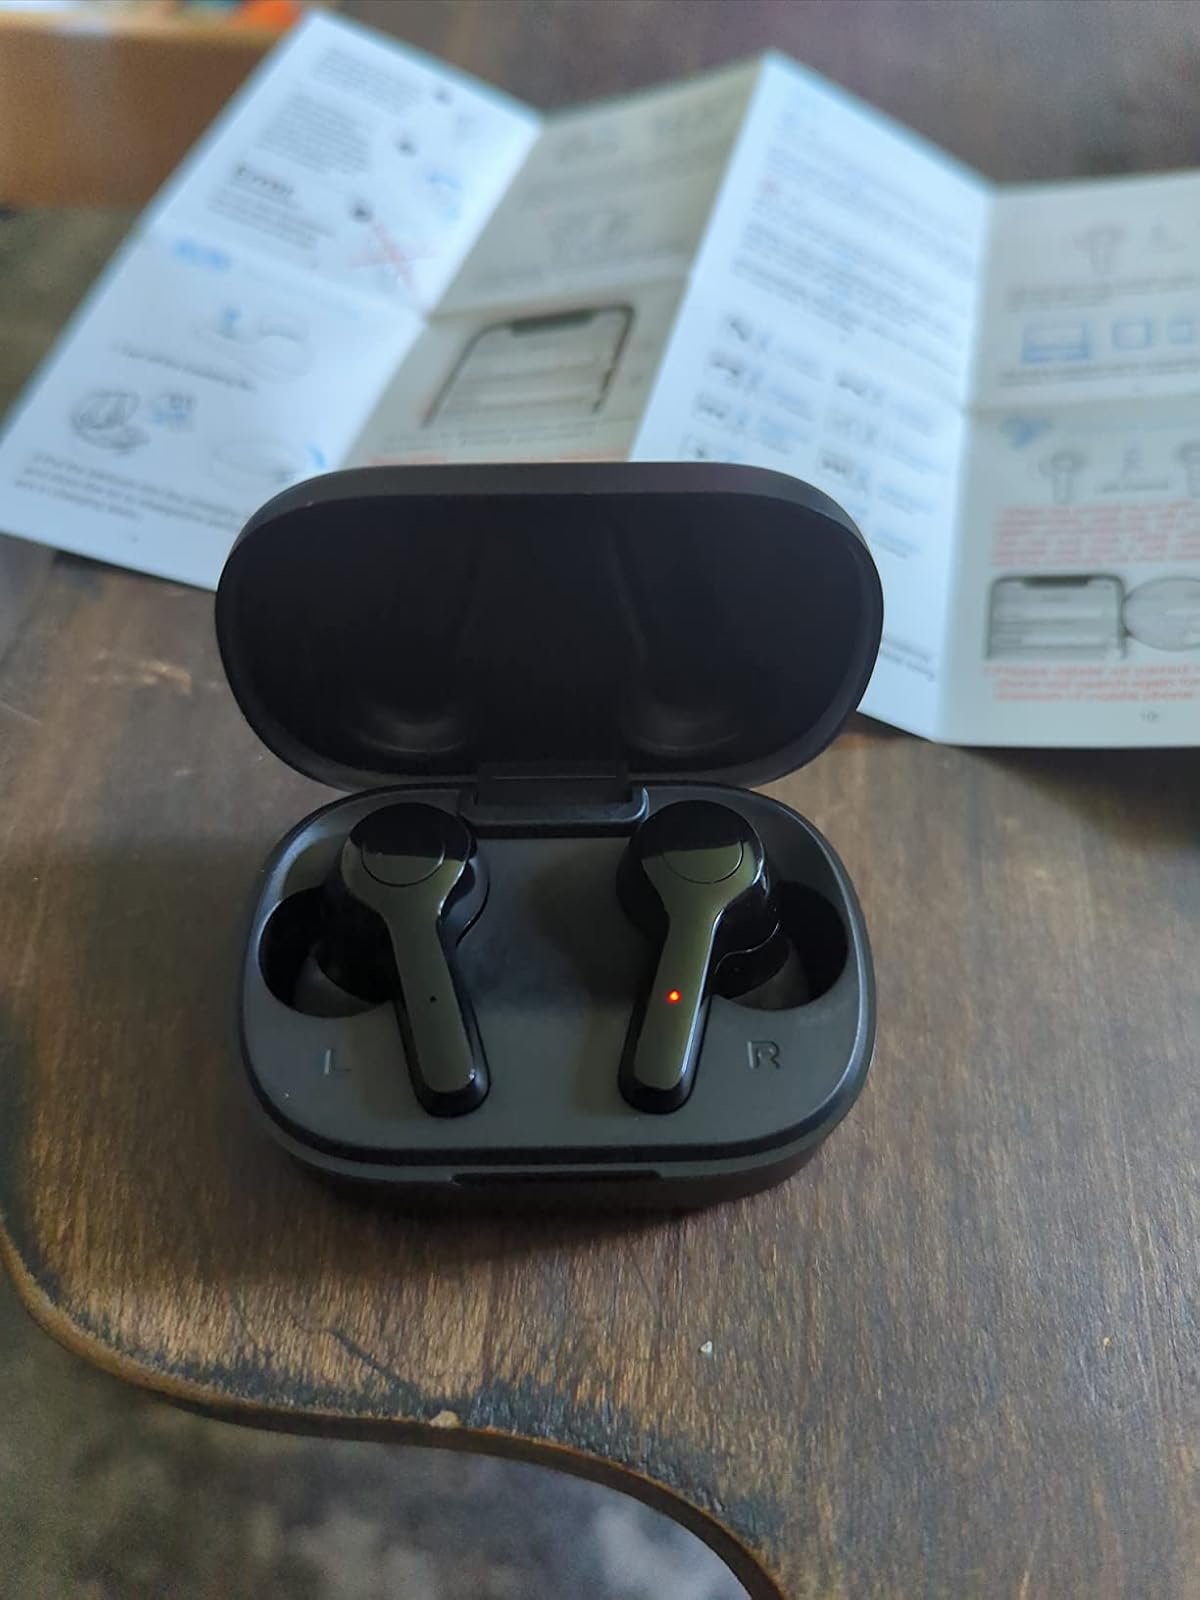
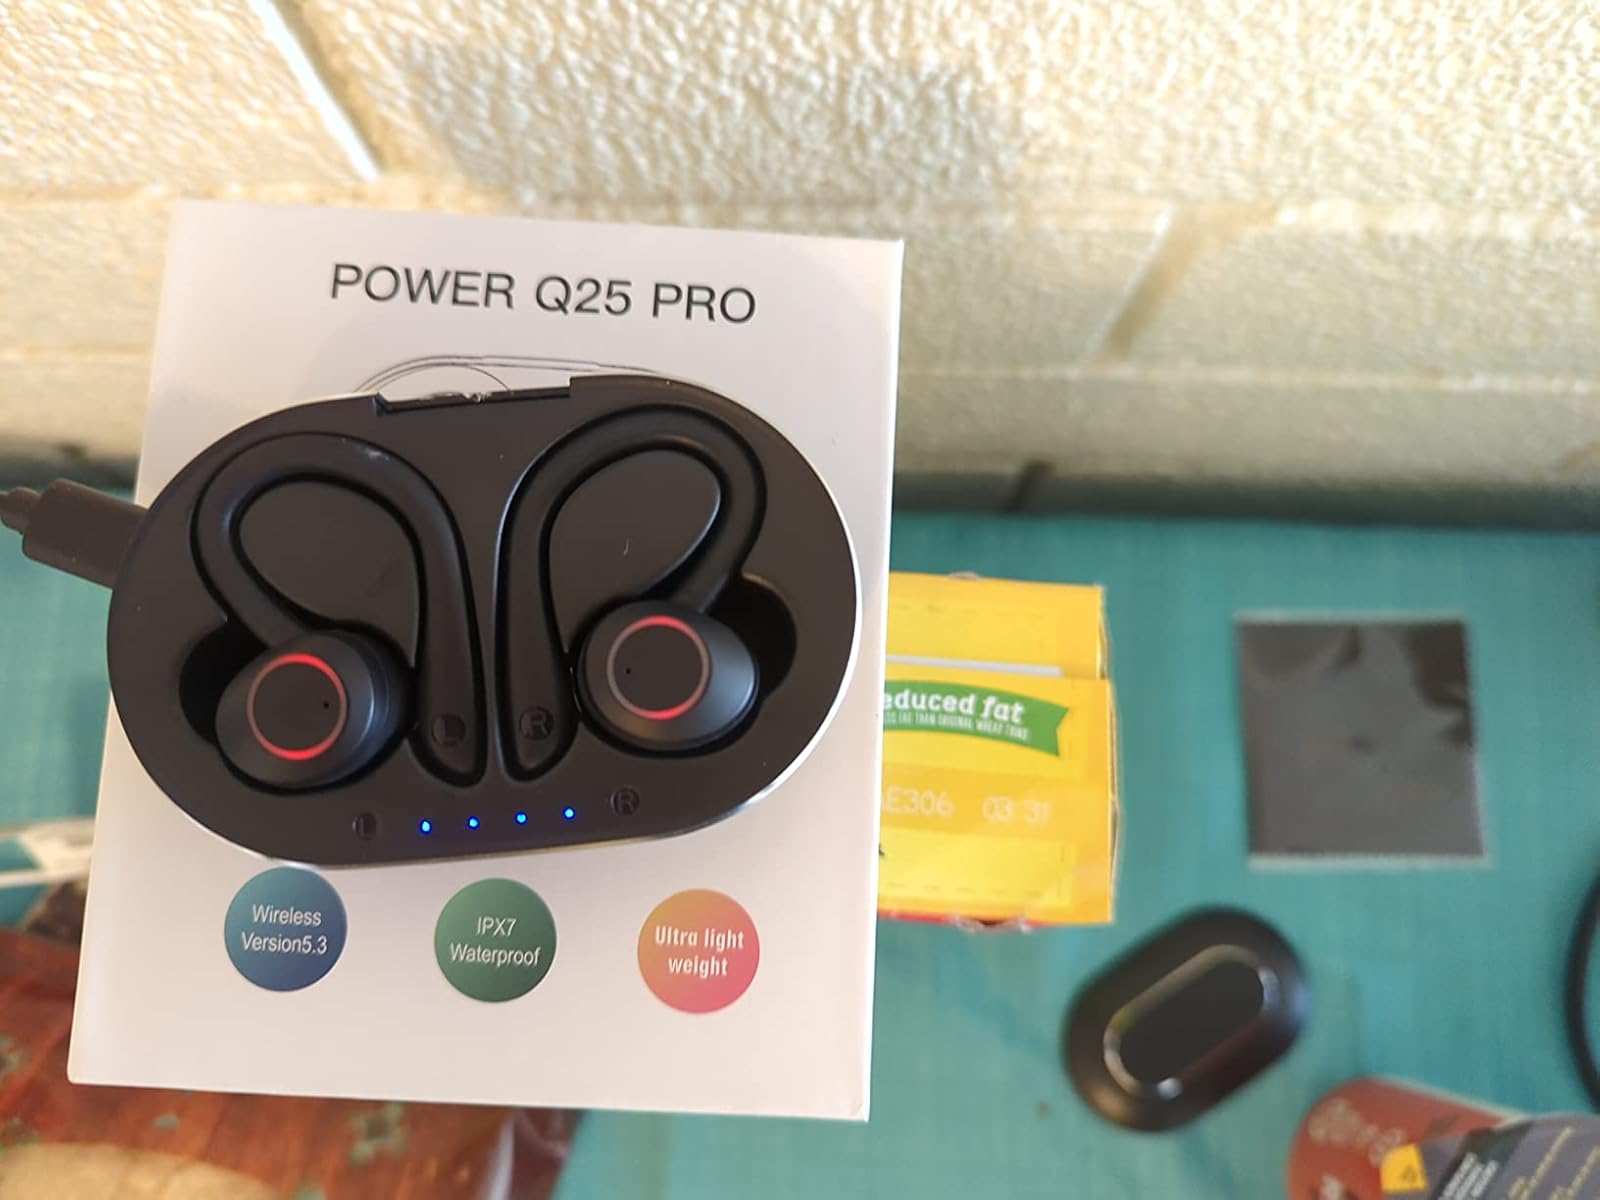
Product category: earbuds
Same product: no